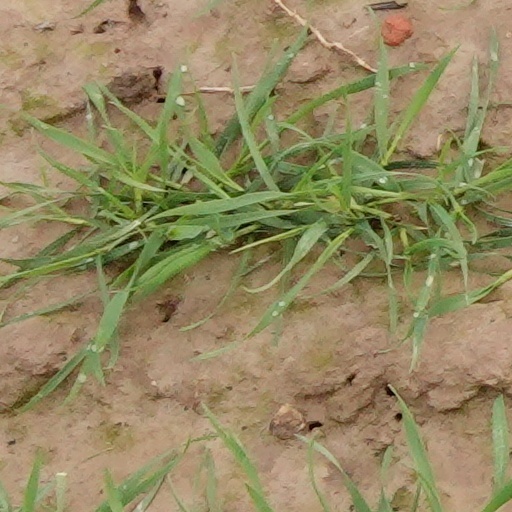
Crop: wheat